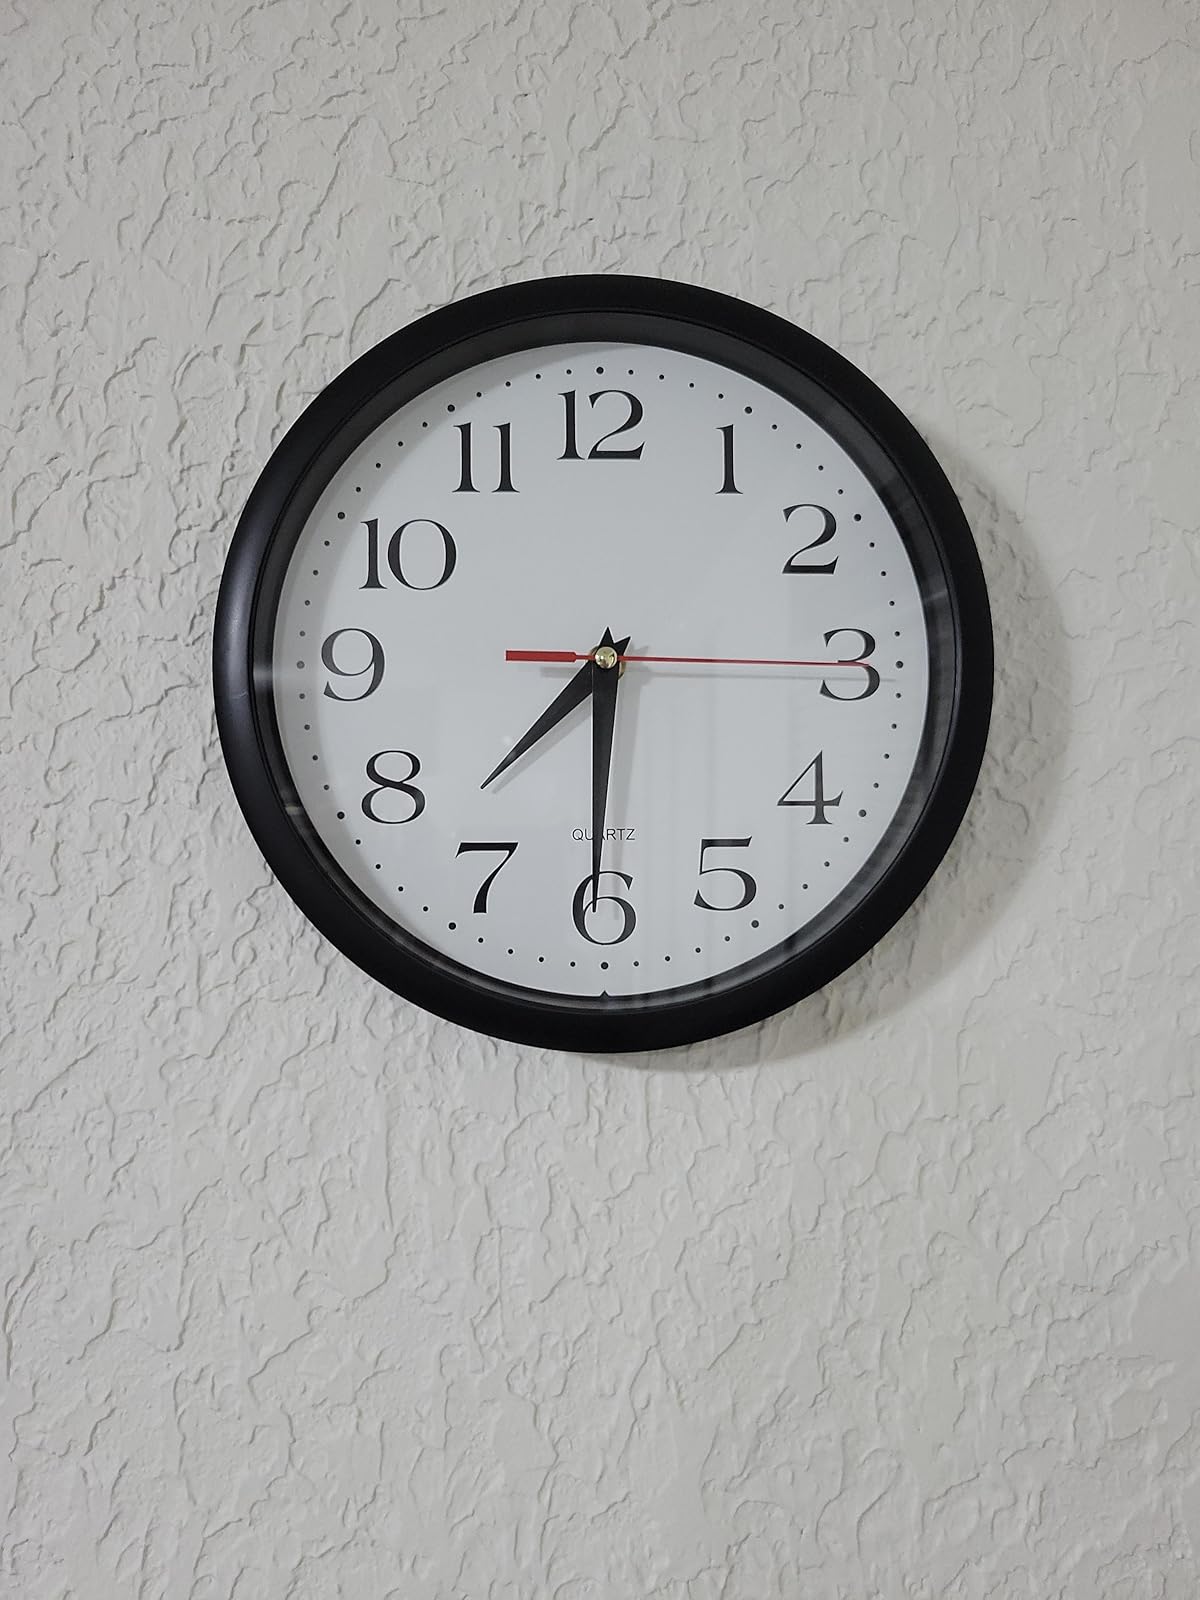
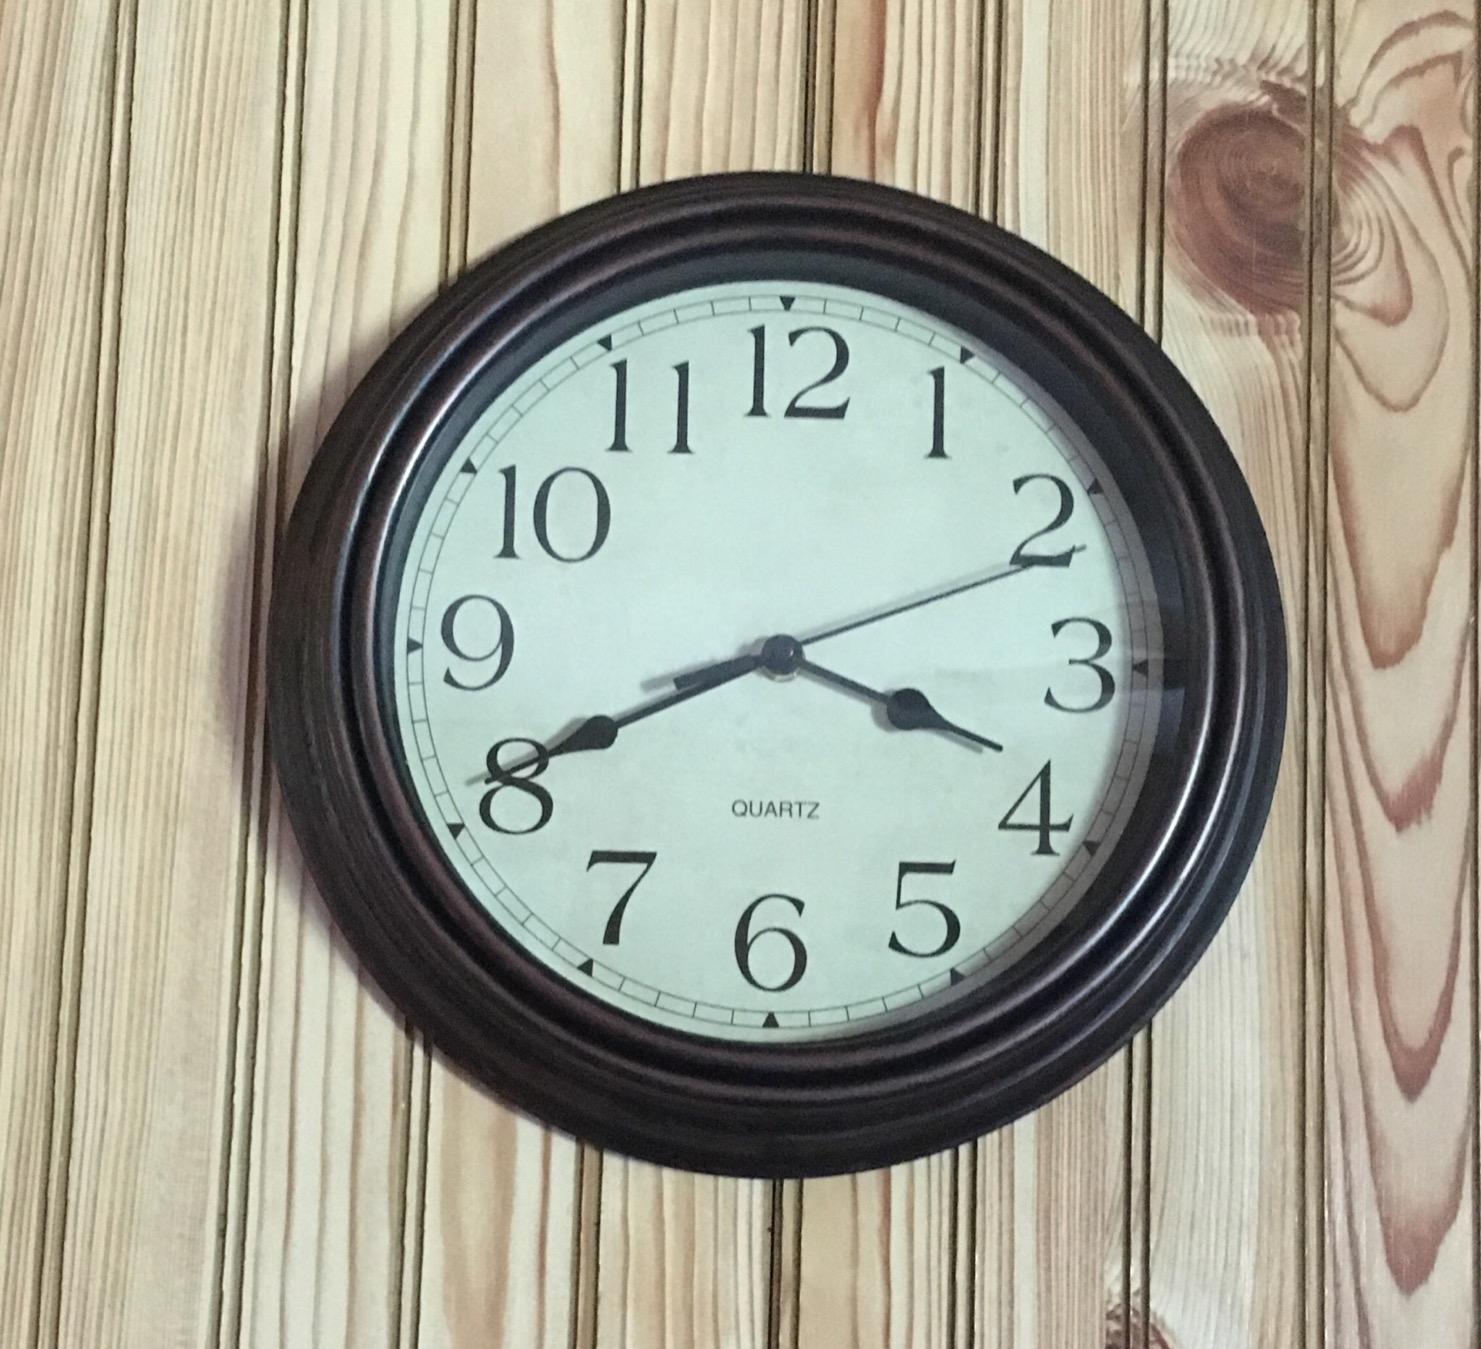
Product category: clock
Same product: no